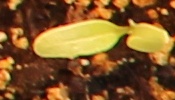
Label: Sugar beet